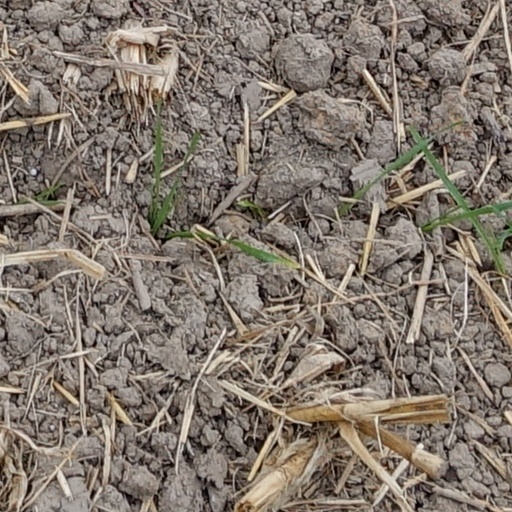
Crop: wheat